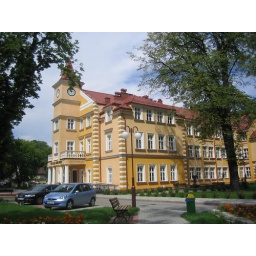
Across the street from that modest little wood house is the townhall, by far the most attractive building in Debica.